Stray cattle in India

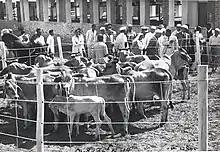
Prime Minister Jawaharlal Nehru visiting a Goshala during his Gujarat tour in 1949

Stray cows are a frequent cause of road accidents in cities, where they crowd roads. Cow attacks on pedestrians and vehicles often become deadly. Stationary cows on the road are a cause of frequent deadly road accidents in India. Cattle dung also creates a road hazard for pedestrians and two-wheeled vehicles who may slip on it.